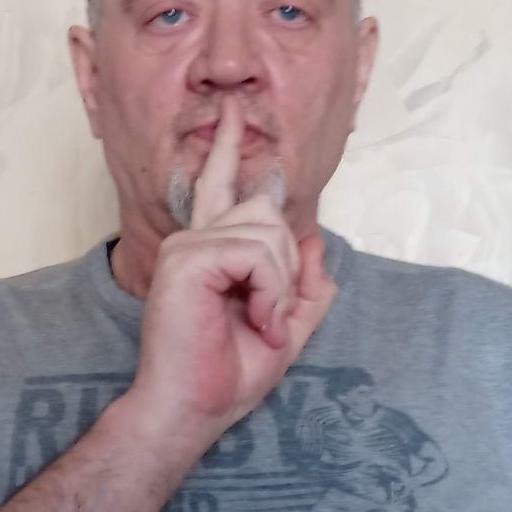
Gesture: mute